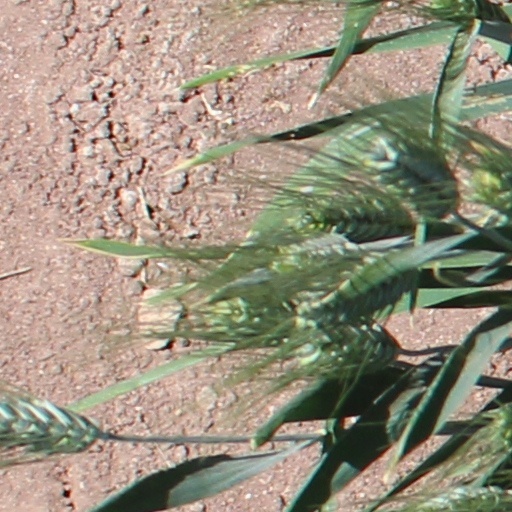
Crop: wheat